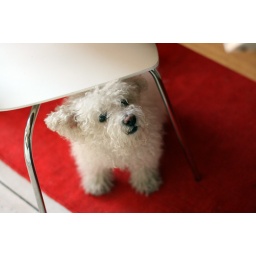
cosmo under the kitchen table